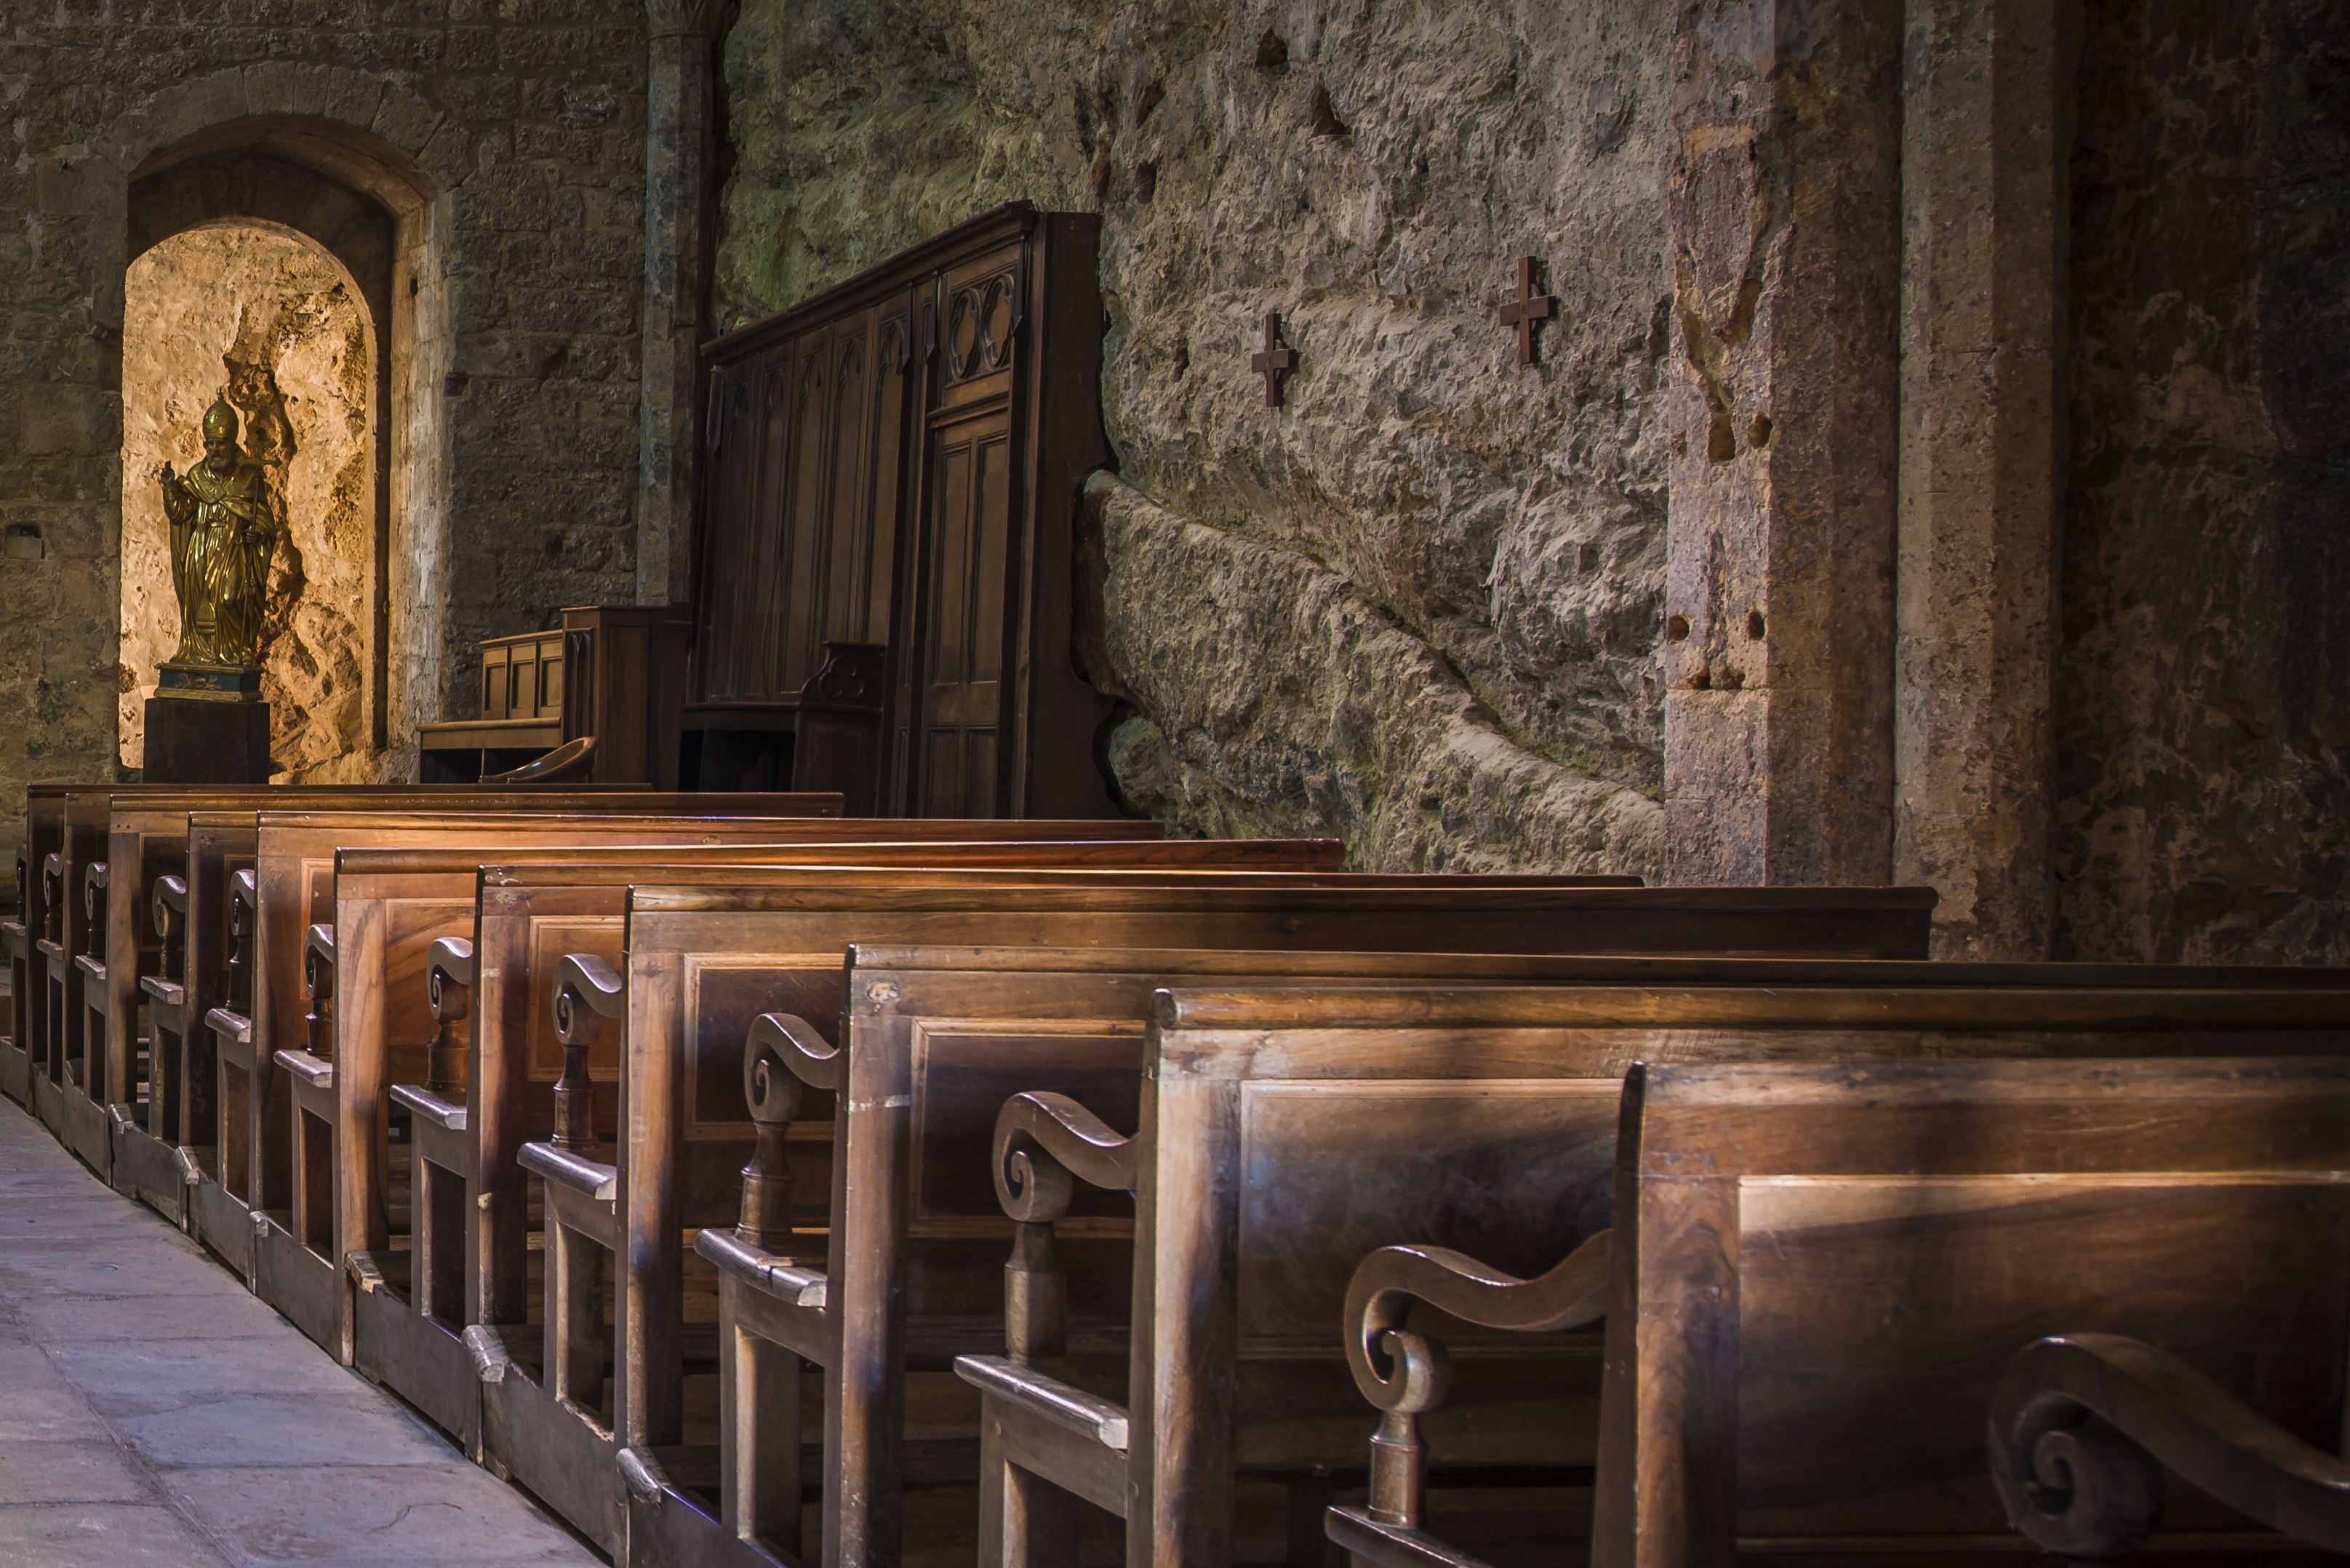
wood, wall, religion, chapel, pew, interior design, religious, catholic, medieval, faith, christianity, crypt, mass, ancient history